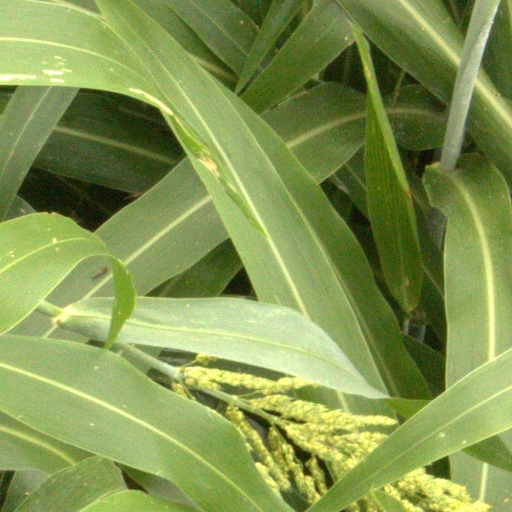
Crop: sorghum